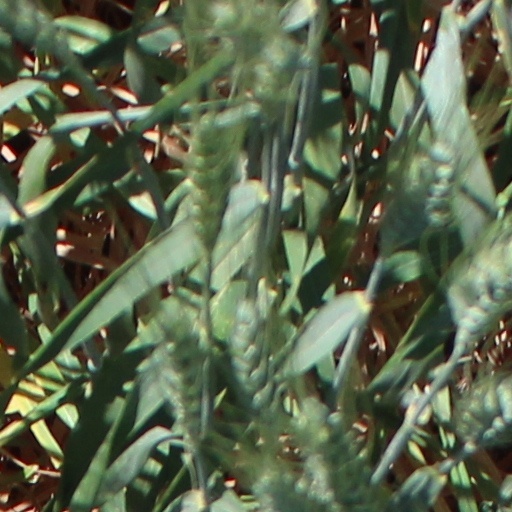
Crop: wheat